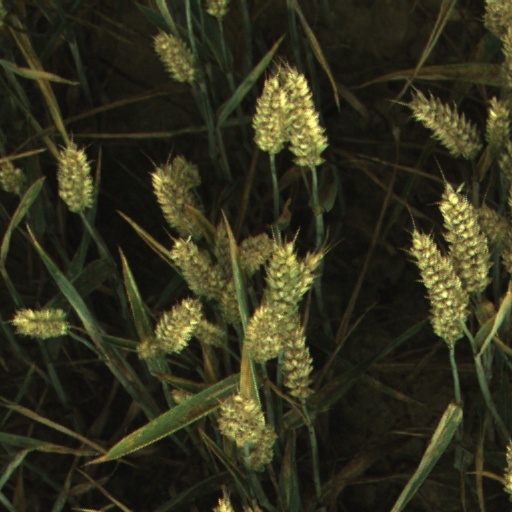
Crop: wheat